Aşk Yeniden

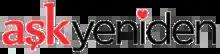

Aşk Yeniden is a Turkish romantic comedy television series produced by Süreç Film starring Özge Özpirinçci and Buğra Gülsoy. It premiered on Fox on February 10, 2015 to June 14, 2016.